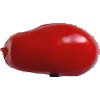
Label: Tomato 2